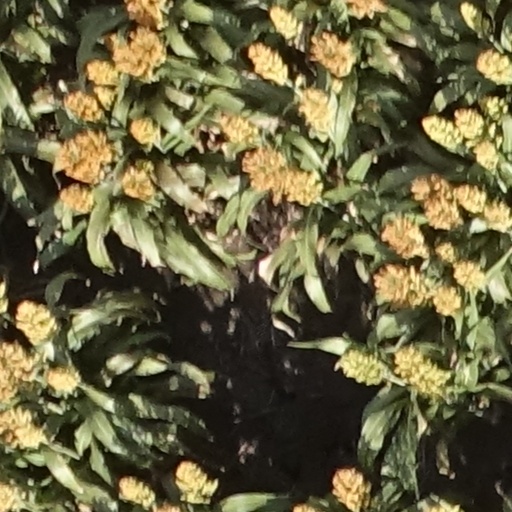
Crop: sorghum